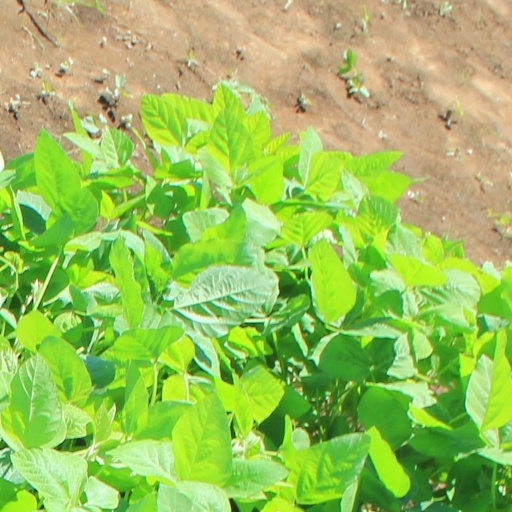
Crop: soybean